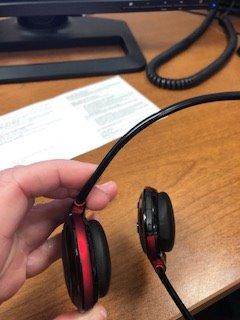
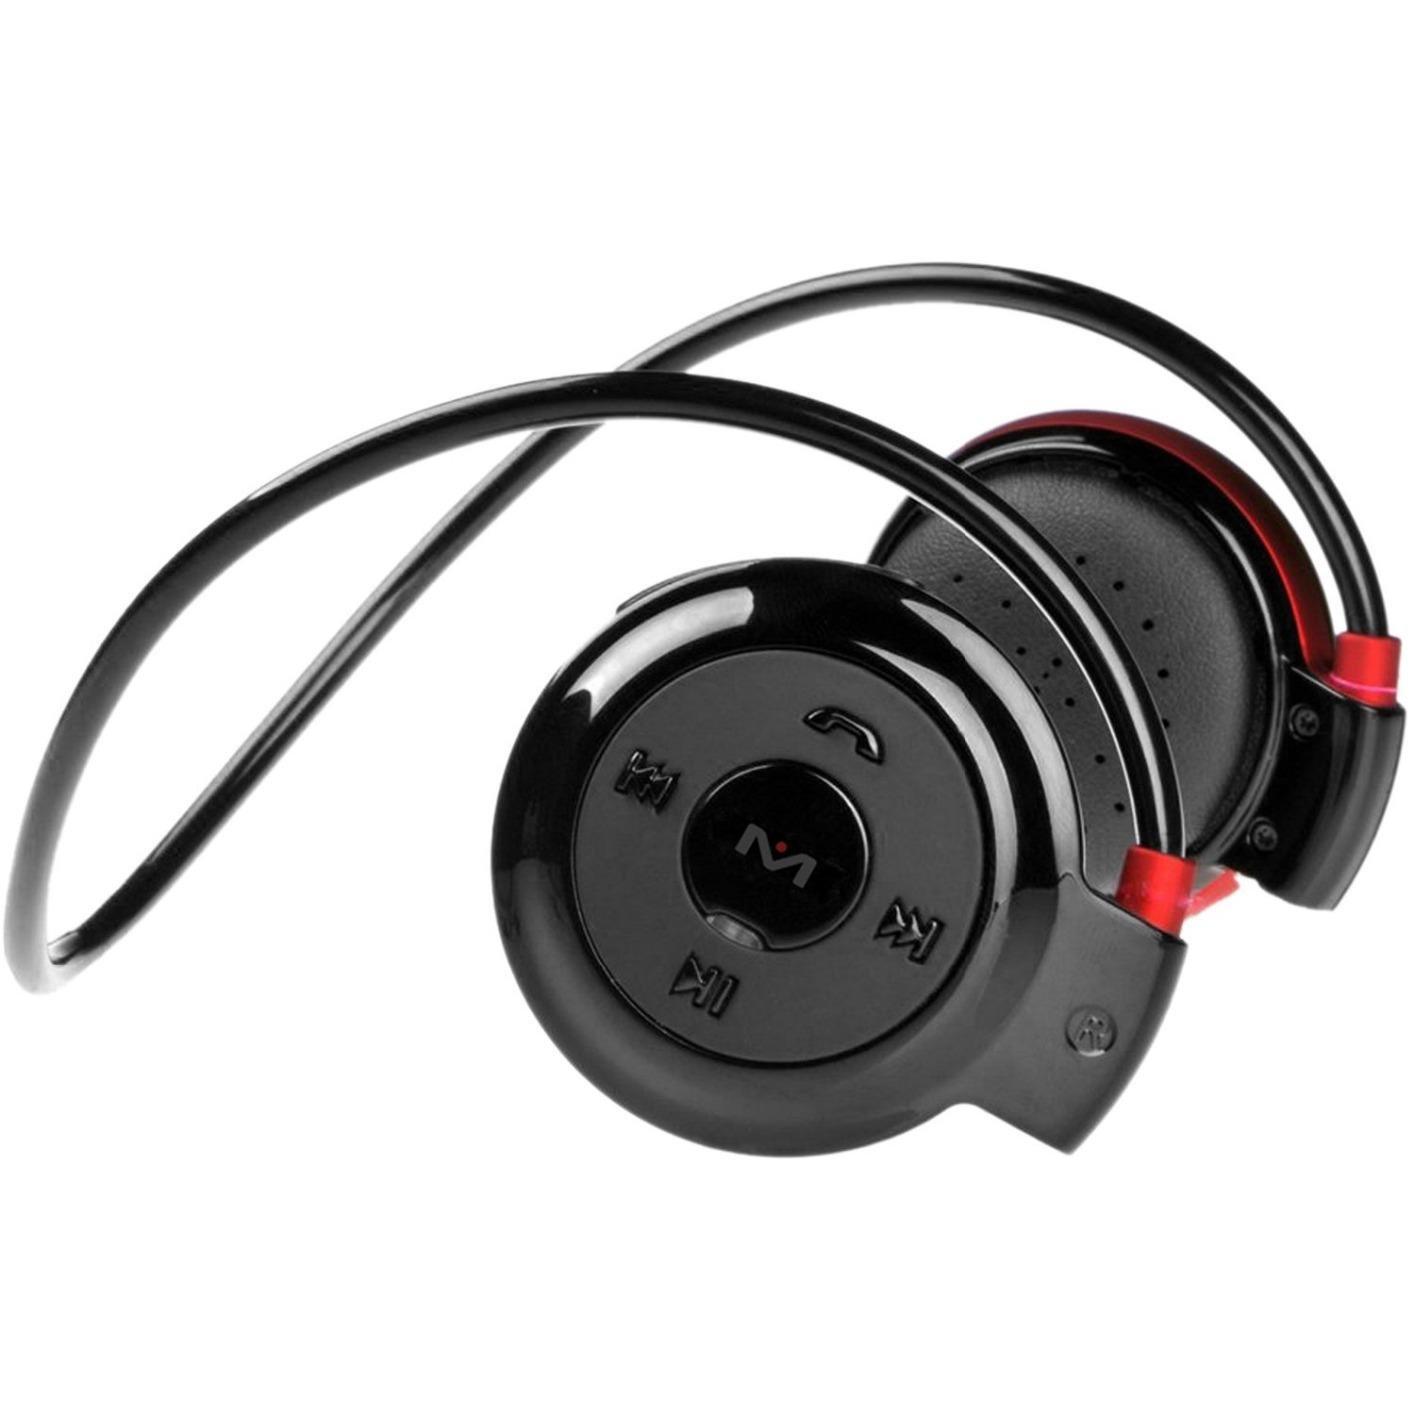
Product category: headphones
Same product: yes